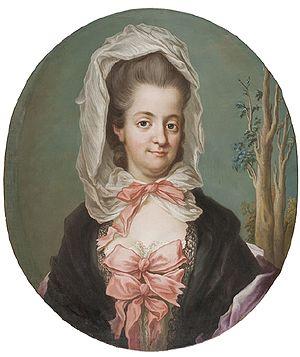
Adolf Ludvig Gustav Fredrik Albert Badin était un serviteur et mémorialiste suédois, à l'origine un esclave, serviteur de la première reine Louisa Ulrika de Suède et de la princesse Sophie-Albertine de Suède. Son nom d'origine était Couchi, mais il était communément connu sous le nom de Badin, ce qui signifie malfaiteur ou filou.